Lelouch Lamperouge

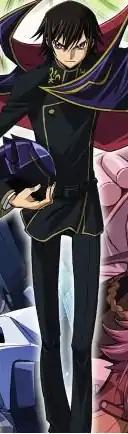
Lelouch wearing his Zero costume

, whose alias is , is the main protagonist of the Sunrise anime series "Code Geass: Lelouch of the Rebellion". In the series, Lelouch is a former prince from the superpower Britannia who is given the power of the "Geass" by a witch known as C.C. Using the Geass and his genius-level intellect, Lelouch becomes the leader of the resistance movement known as "The Black Knights" under his alter ego to destroy the Holy Britannian Empire, an imperial monarchy that has been conquering various countries under the control of his father.